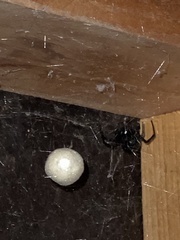
Species: Lactrodectus_hesperus